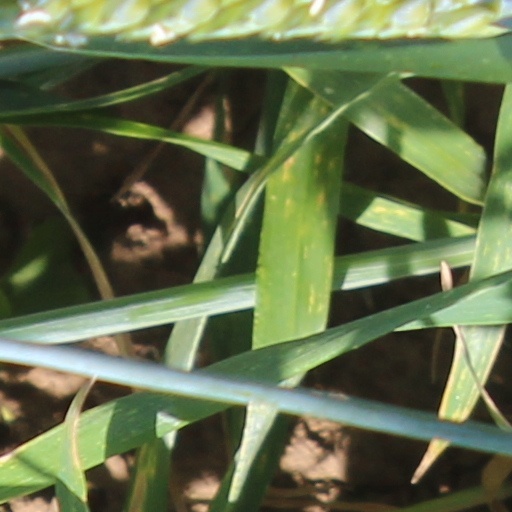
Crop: wheat